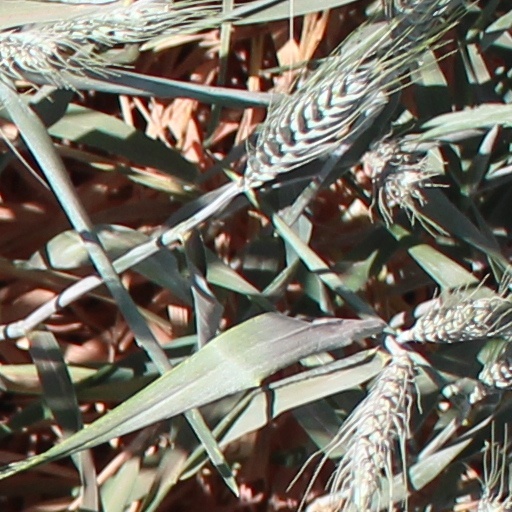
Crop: wheat